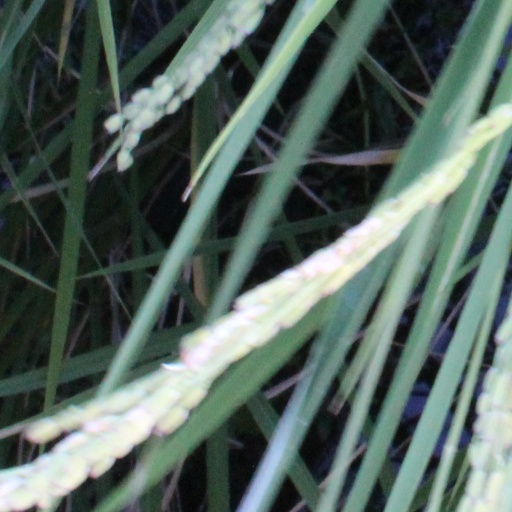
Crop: rice